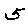
Label: 5